Skerry's College

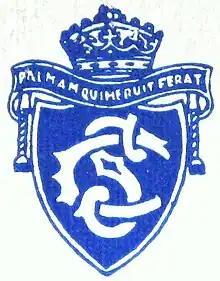
Skerry's College crest

Skerry's College was a series of colleges which primarily prepared candidates for Civil Service examinations across the UK and Ireland.